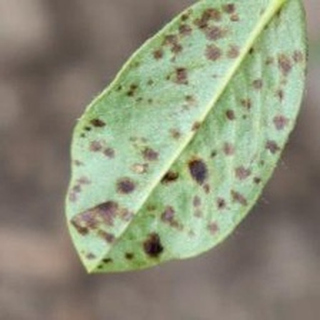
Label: groundnut_rust